Iron Fist (countermeasure)

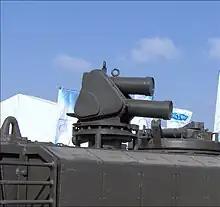
Iron Fist APS

Iron Fist ("Hetz Dorban", lit. "Porcupine Arrow") is a hard-kill active protection system (APS) designed by Israel Military Industries (IMI), with a modular design allowing adaptation to a range of platforms ranging from light utility vehicles to heavy armoured fighting vehicles. The concept was revealed by IMI in 2006 and was expected to enter Israel Defense Forces tests by mid-2007. The system has been successfully tested against a wide variety of threats including rocket-propelled grenades, anti-tank guided missiles and tank-fired high-explosive anti-tank (HEAT) ammunition and kinetic energy penetrators.